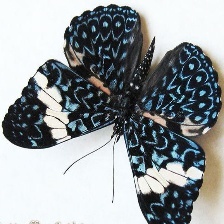
Species: RED CRACKER